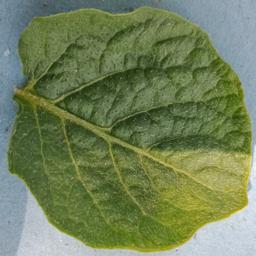
Label: Potato___Healthy